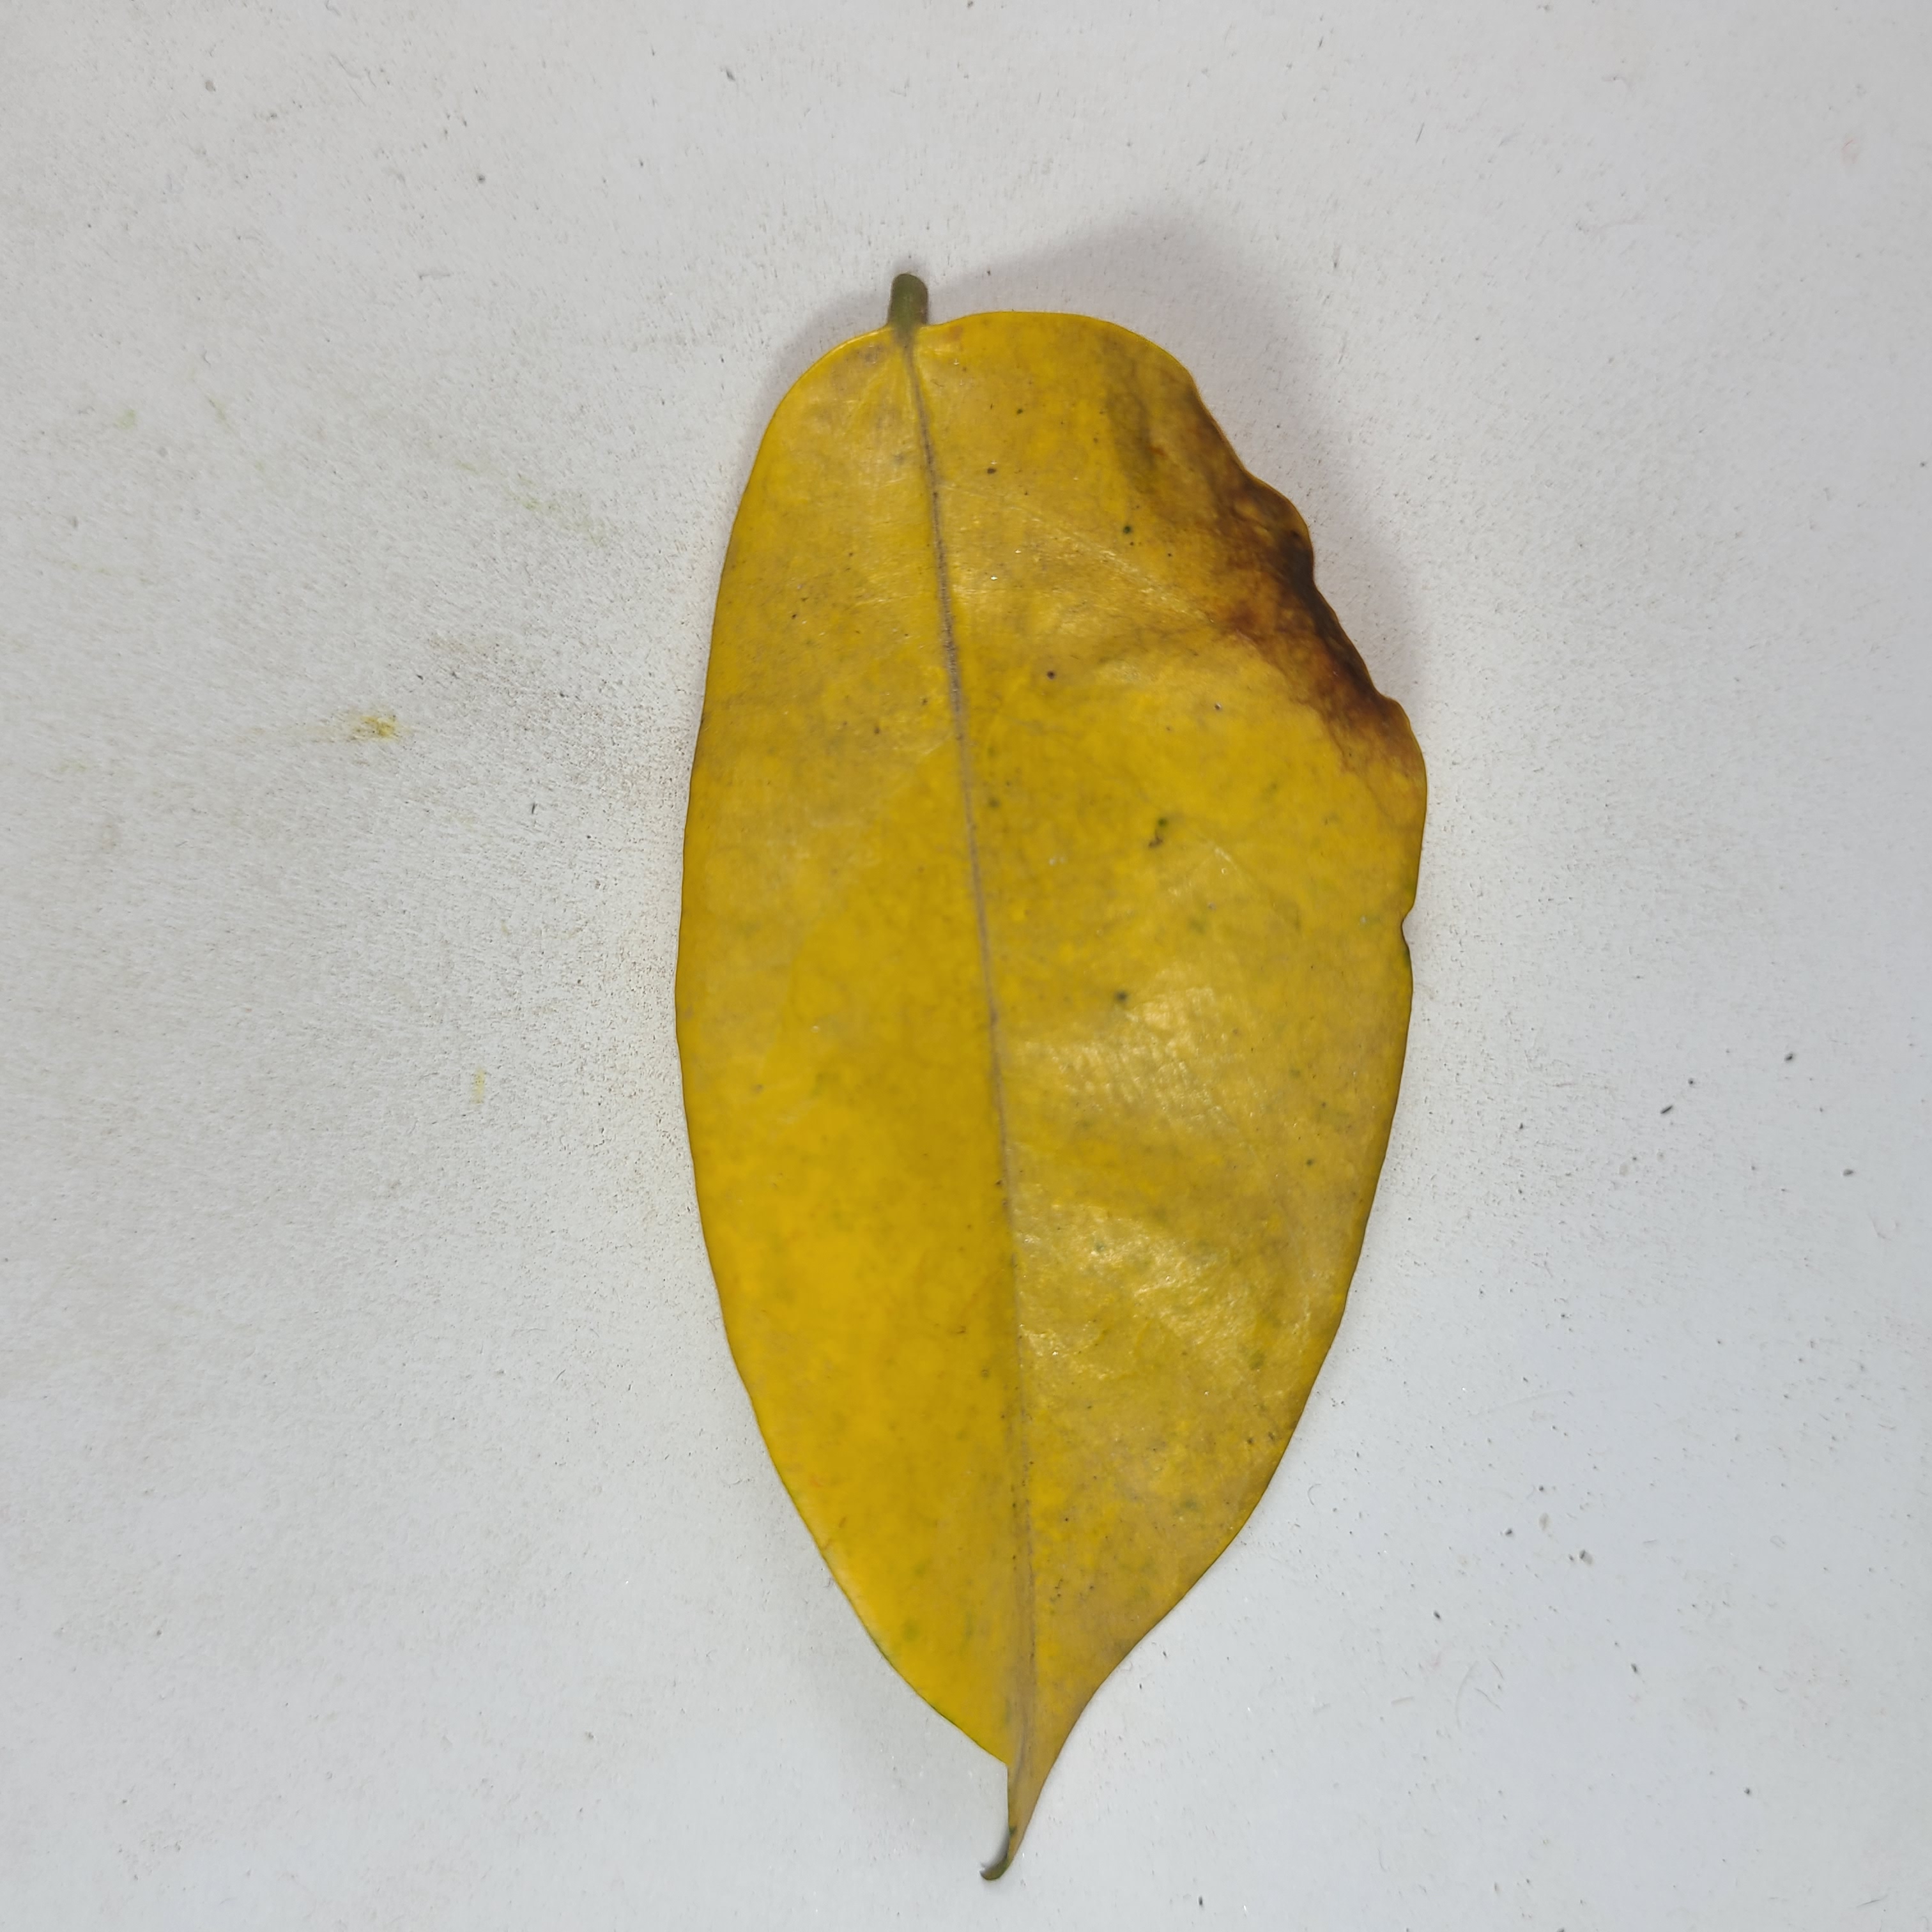
Label: Yellow Leaves